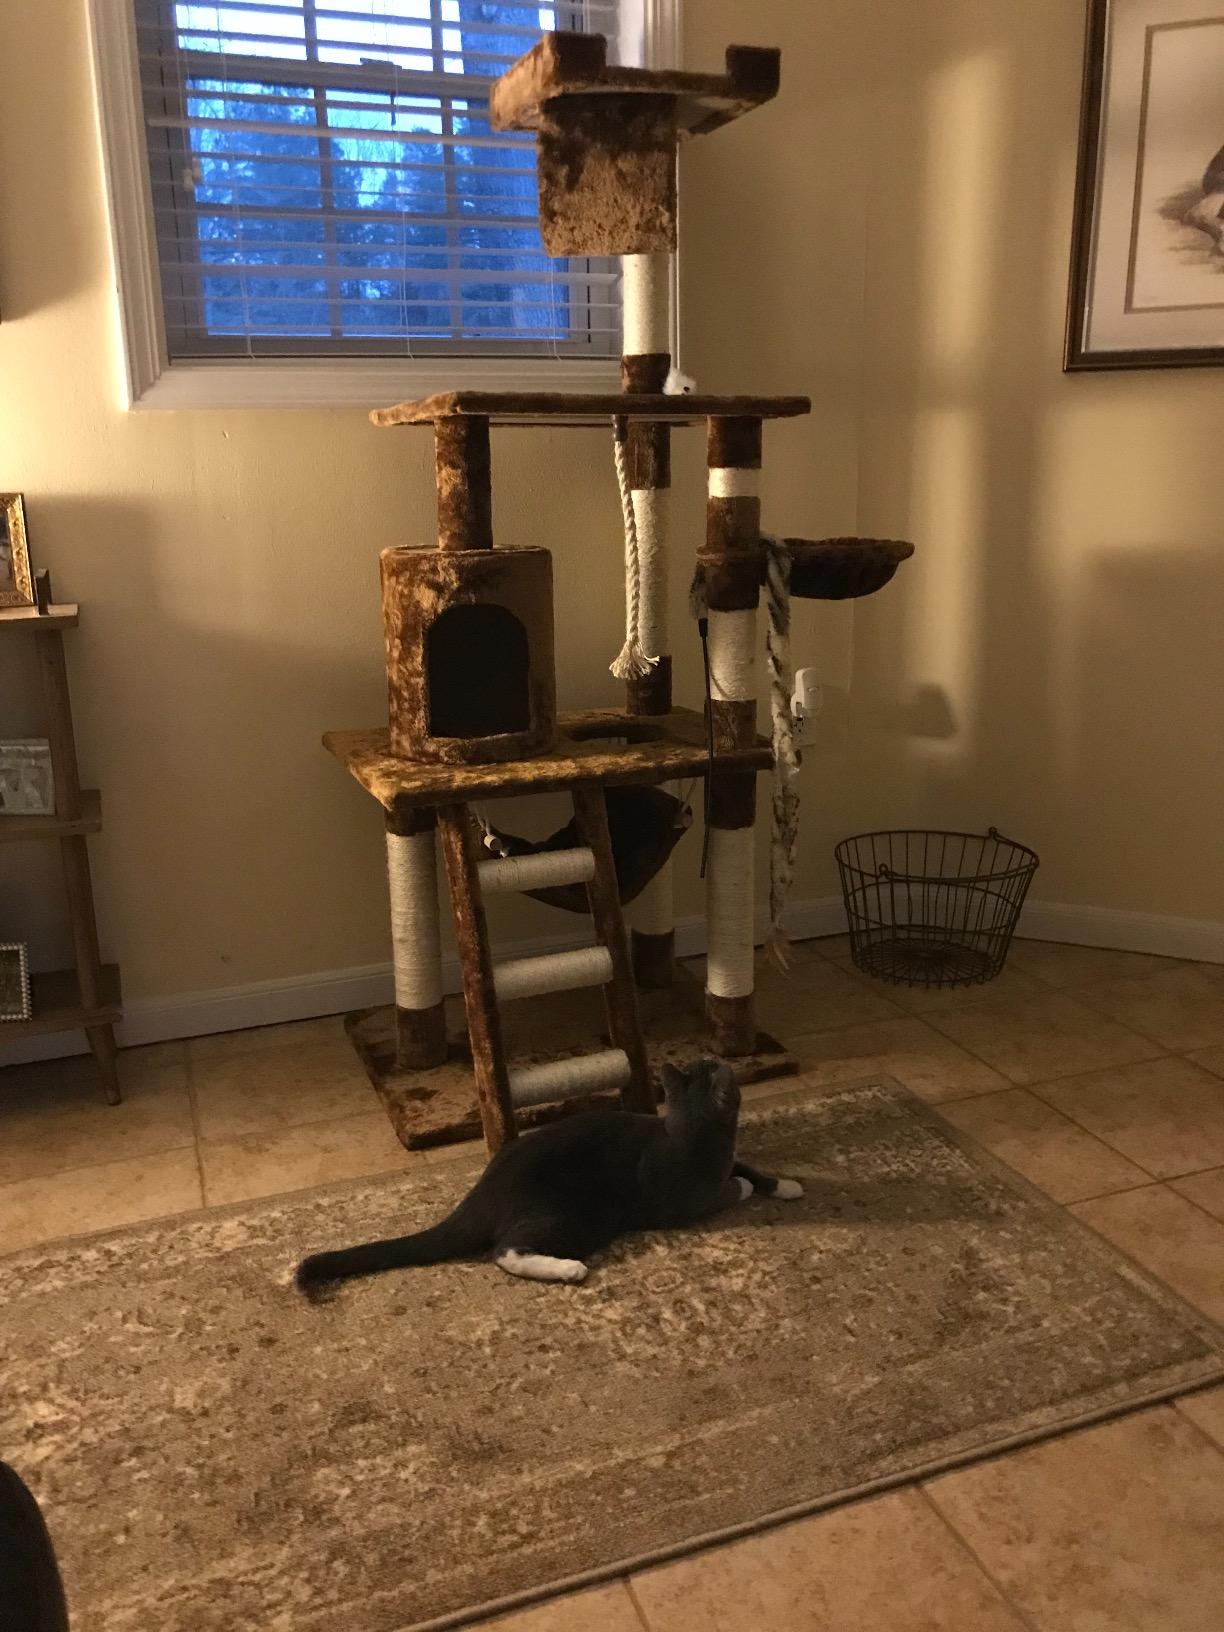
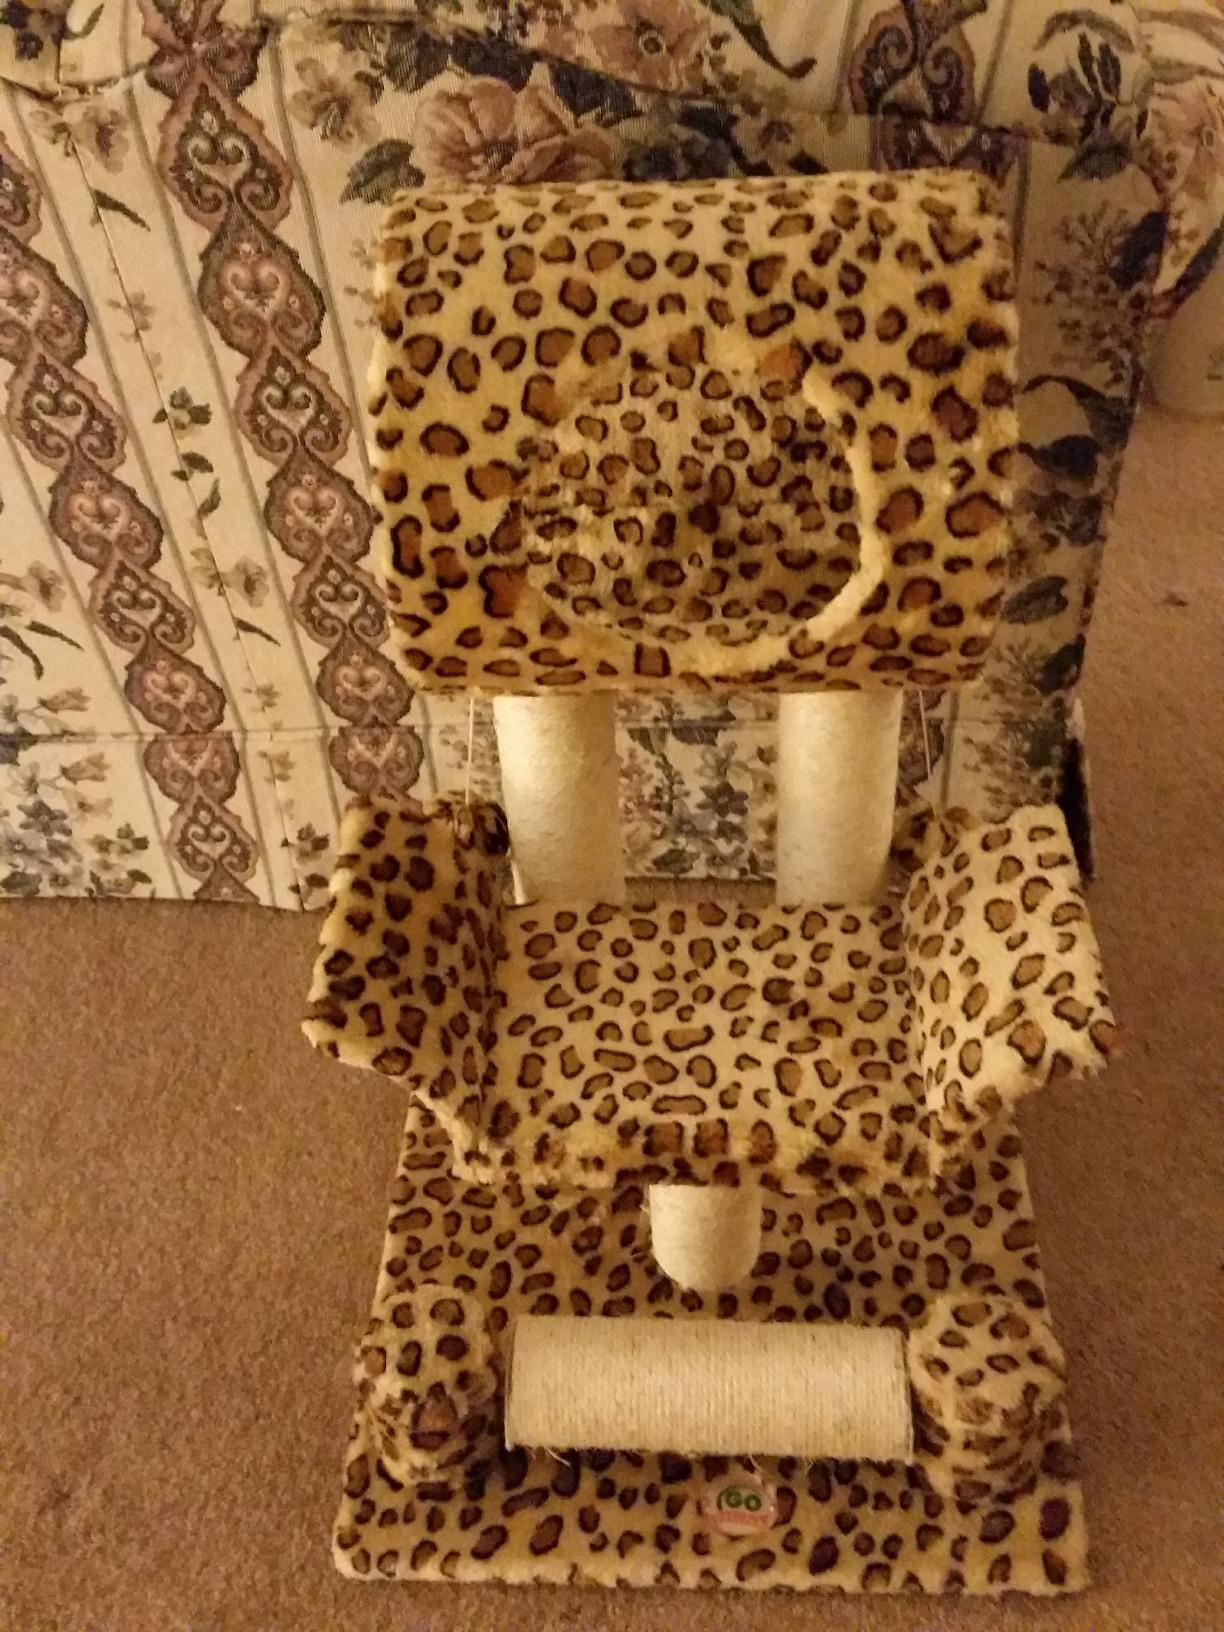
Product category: items_cat tree
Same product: no